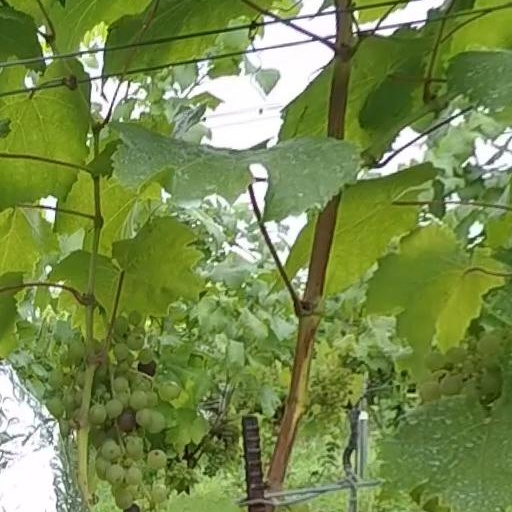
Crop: grape